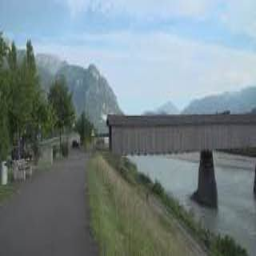
Old Rhine Bridge